Police Academy 5: Assignment Miami Beach

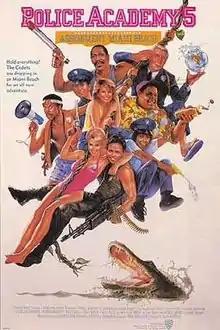
Theatrical release poster by Carl Ramsey

Police Academy 5: Assignment: Miami Beach is a 1988 American comedy film directed by Alan Myerson. It is the fifth installment in the "Police Academy" franchise, released on March 18, 1988. The film was given a PG rating for language and ribald humor.